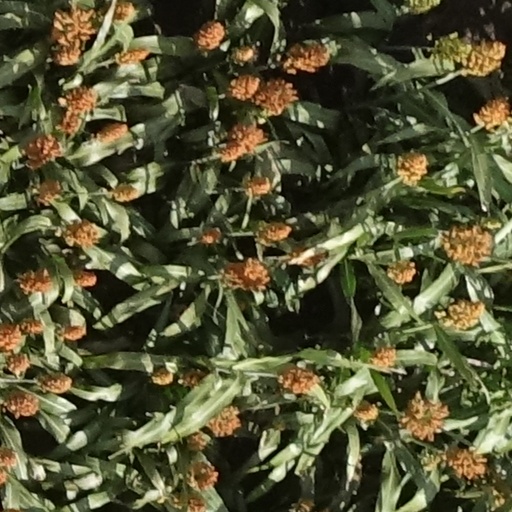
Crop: sorghum